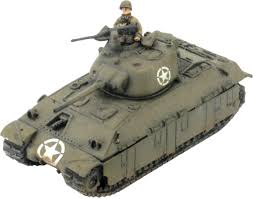
Label: Tank